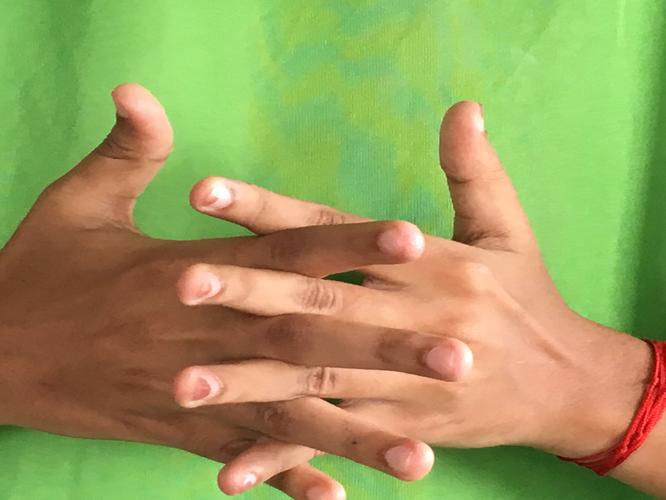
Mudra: Karkatta
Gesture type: double_hand